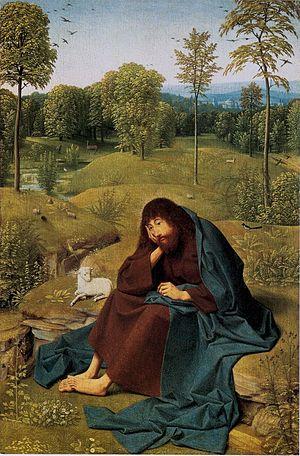
Saint Jean-Baptiste dans le désert est un tableau du peintre néerlandais Jérôme Bosch. Le tableau est acquis par le collectionneur espagnol Lázaro Galdiano en 1913. Il est actuellement exposé au Museo Lázaro Galdiano, à Madrid, en Espagne.
La Tentation de saint Antoine, également appelé Le Petit saint Antoine, est un tableau attribué au peintre néerlandais Jérôme Bosch. Il est actuellement exposé au musée du Prado, à Madrid.